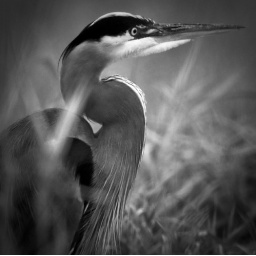
great blue in black and white